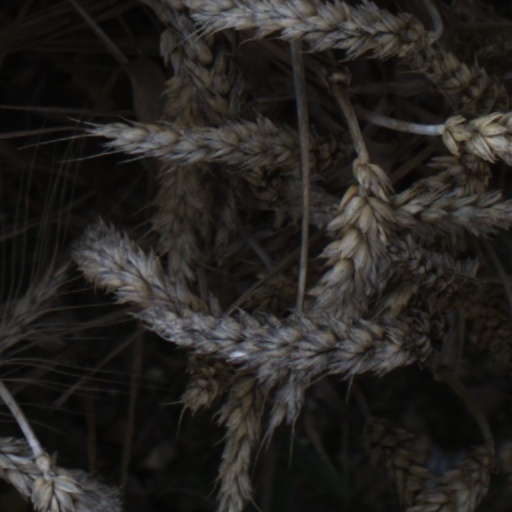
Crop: wheat